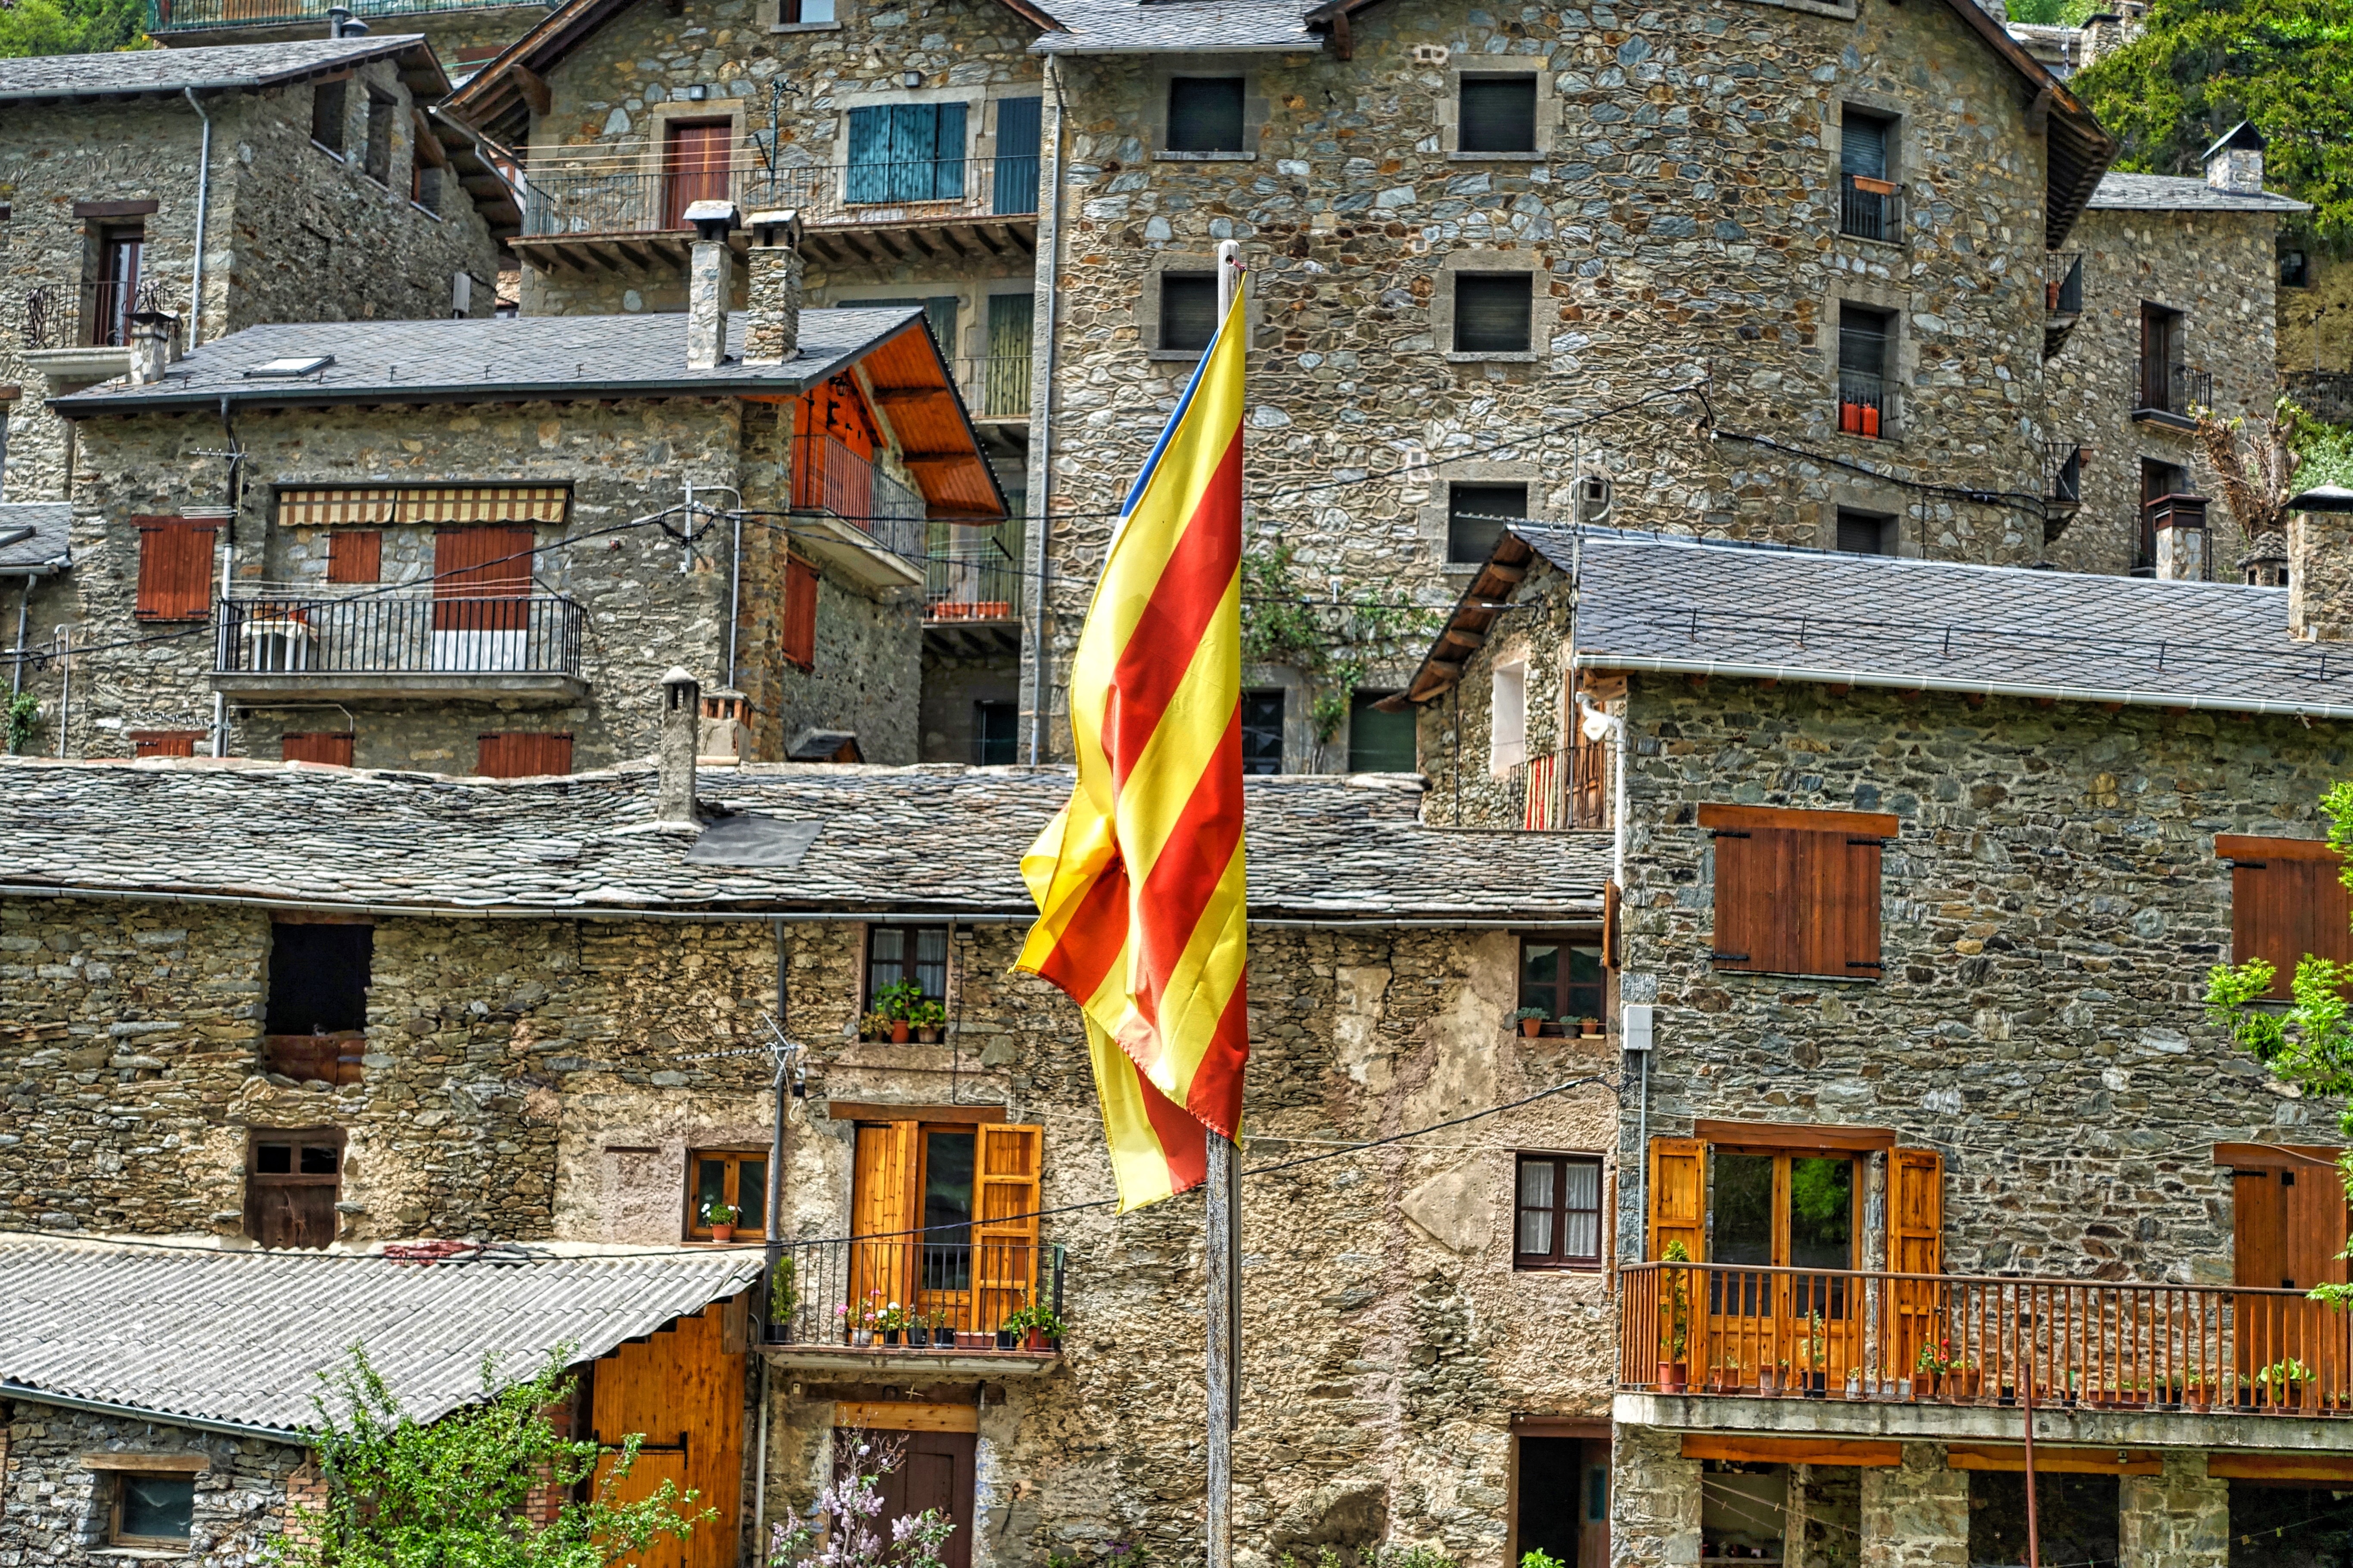
architecture, house, town, building, home, wall, country, village, celebration, suburb, symbol, cottage, banner, flag, facade, stripe, tourism, emblem, national, spain, estate, nation, middle ages, patriotic, neighbourhood, proud, urban area, residential area, human settlement